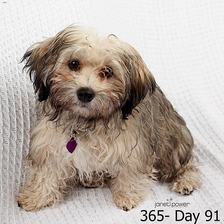
Species: dog
Breed: havanese